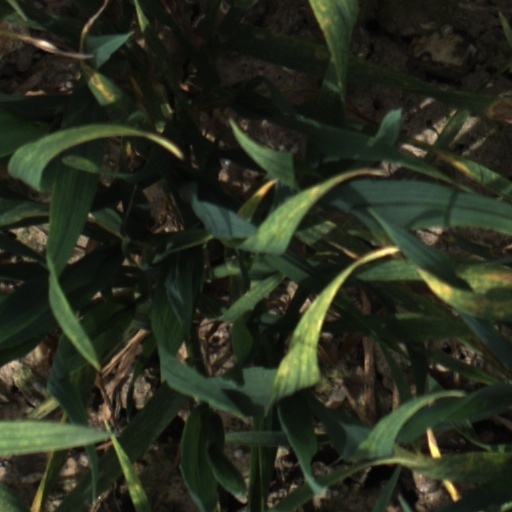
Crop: wheat